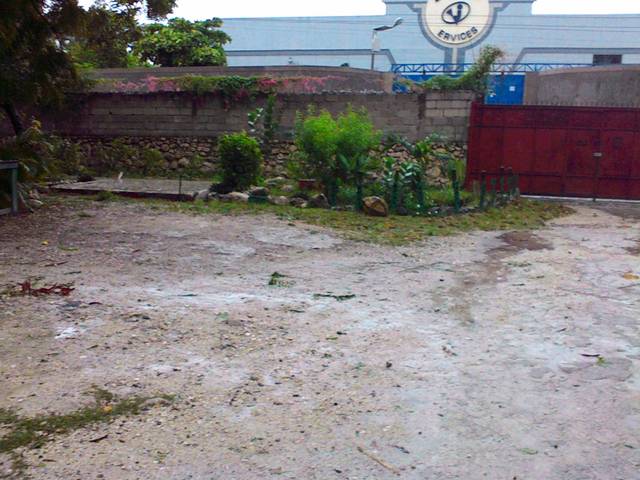
Region: Haiti
Coordinates: 18.574, -72.282